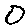
Label: 0